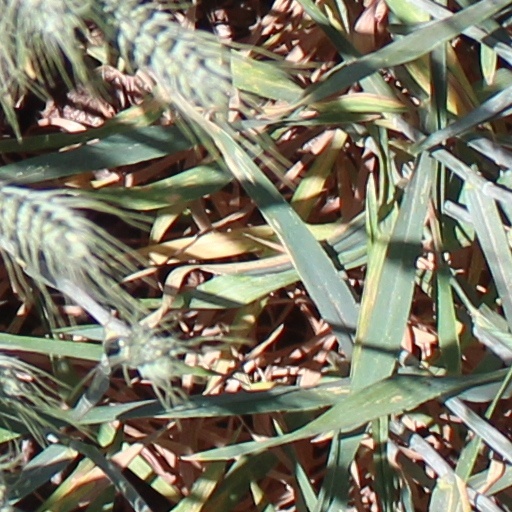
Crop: wheat